Prospect Heights, Brooklyn

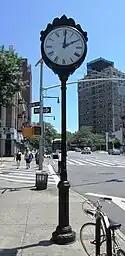
Sidewalk clock on Flatbush Avenue

Based on data from the 2010 United States Census, the population of Prospect Heights was 19,849, an increase of 194 (1.0%) from the 19,655 counted in 2000. Covering an area of , the neighborhood had a population density of .